Mercy Multiplied

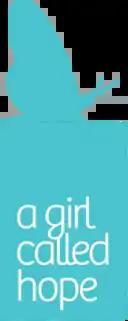
The logo for Mercy Multiplied's New Zealand operation, A Girl Called Hope

Mercy Multiplied was founded in 1983 by Nancy Alcorn. She had previously worked for eight years as an athletic director in a Tennessee Department of Corrections facility for delinquent girls, then to supervise foster-care placements with an Emergency Child Protective Services unit investigating cases of abuse and neglect, and then Director of Women at the Nashville Teen Challenge program.